Viper (rapper)

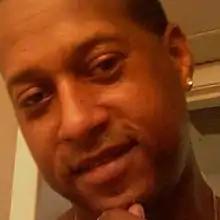
Carter in 2015

Lee Arthur Carter (born October 7, 1971), known professionally by his stage name Viper, is an American criminal, rapper, record producer, and actor. He is regarded as one of the originators of cloud rap.